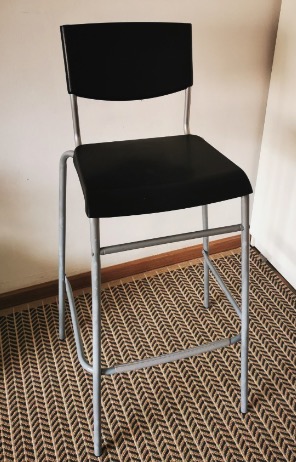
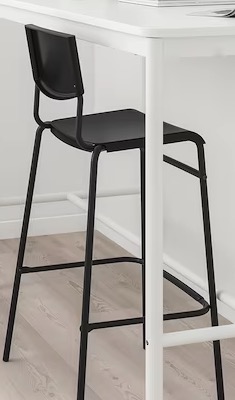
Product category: stool
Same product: no